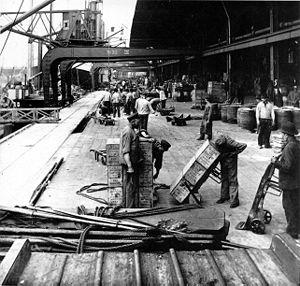
Manutentionnaires sur le port de Hambourg vers 1900, transportant des colis sur des diables.
La grève des dockers de Hambourg de 1896/97 est un des conflits de travailleurs les plus importants de l'Empire allemand. Elle commence le 21 novembre 1896, dure onze semaines, implique à son paroxysme près de 17 000 travailleurs, et se termine le 6 février par une défaite totale des grévistes. Cette lutte a des répercussions considérables sur l'économie de Hambourg, et attire l'attention au-delà des frontières. Elle est portée avant tout par des groupes de travailleurs peu organisés syndicalement et aux conditions de travail précaires. Face à eux se tiennent des entrepreneurs bien organisés. Ces événements seront utilisés par les conservateurs et le gouvernement allemand comme prétexte pour tenter une politique encore plus répressive contre la social-démocratie via un projet de loi autorisant le recours aux travaux forcés.